History of Legnano

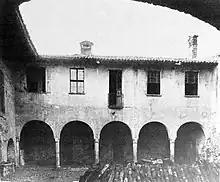
Inner courtyard of Lampugnani Manor

In this context, in 1448, Legnano was the scene of a phase of the clashes between the Visconti and the Sforza: part of Francesco Sforza's army camped in Legnano after conquering Abbiategrasso; with the support of Oldrado II Lampugnani, these troops then conquered Busto Arsizio.